Bestwick's Market

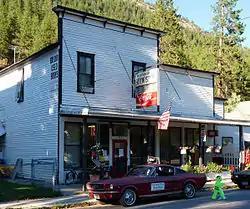
False-front storefront of Bestwick's Market, Alberton, Montana

Bestwick's Market is a wood-framed false-fronted commercial building located in Alberton, Montana, United States which was listed on the National Register of Historic Places on January 13, 1997. Constructed in 1910 with additions in 1915 and 1925, the building housed Bestwick's Market from 1912 to the late 1950s. The building has housed the Montana Valley Book Store since the 1970s.